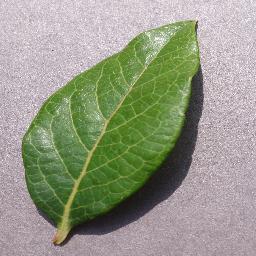
Label: Blueberry___healthy